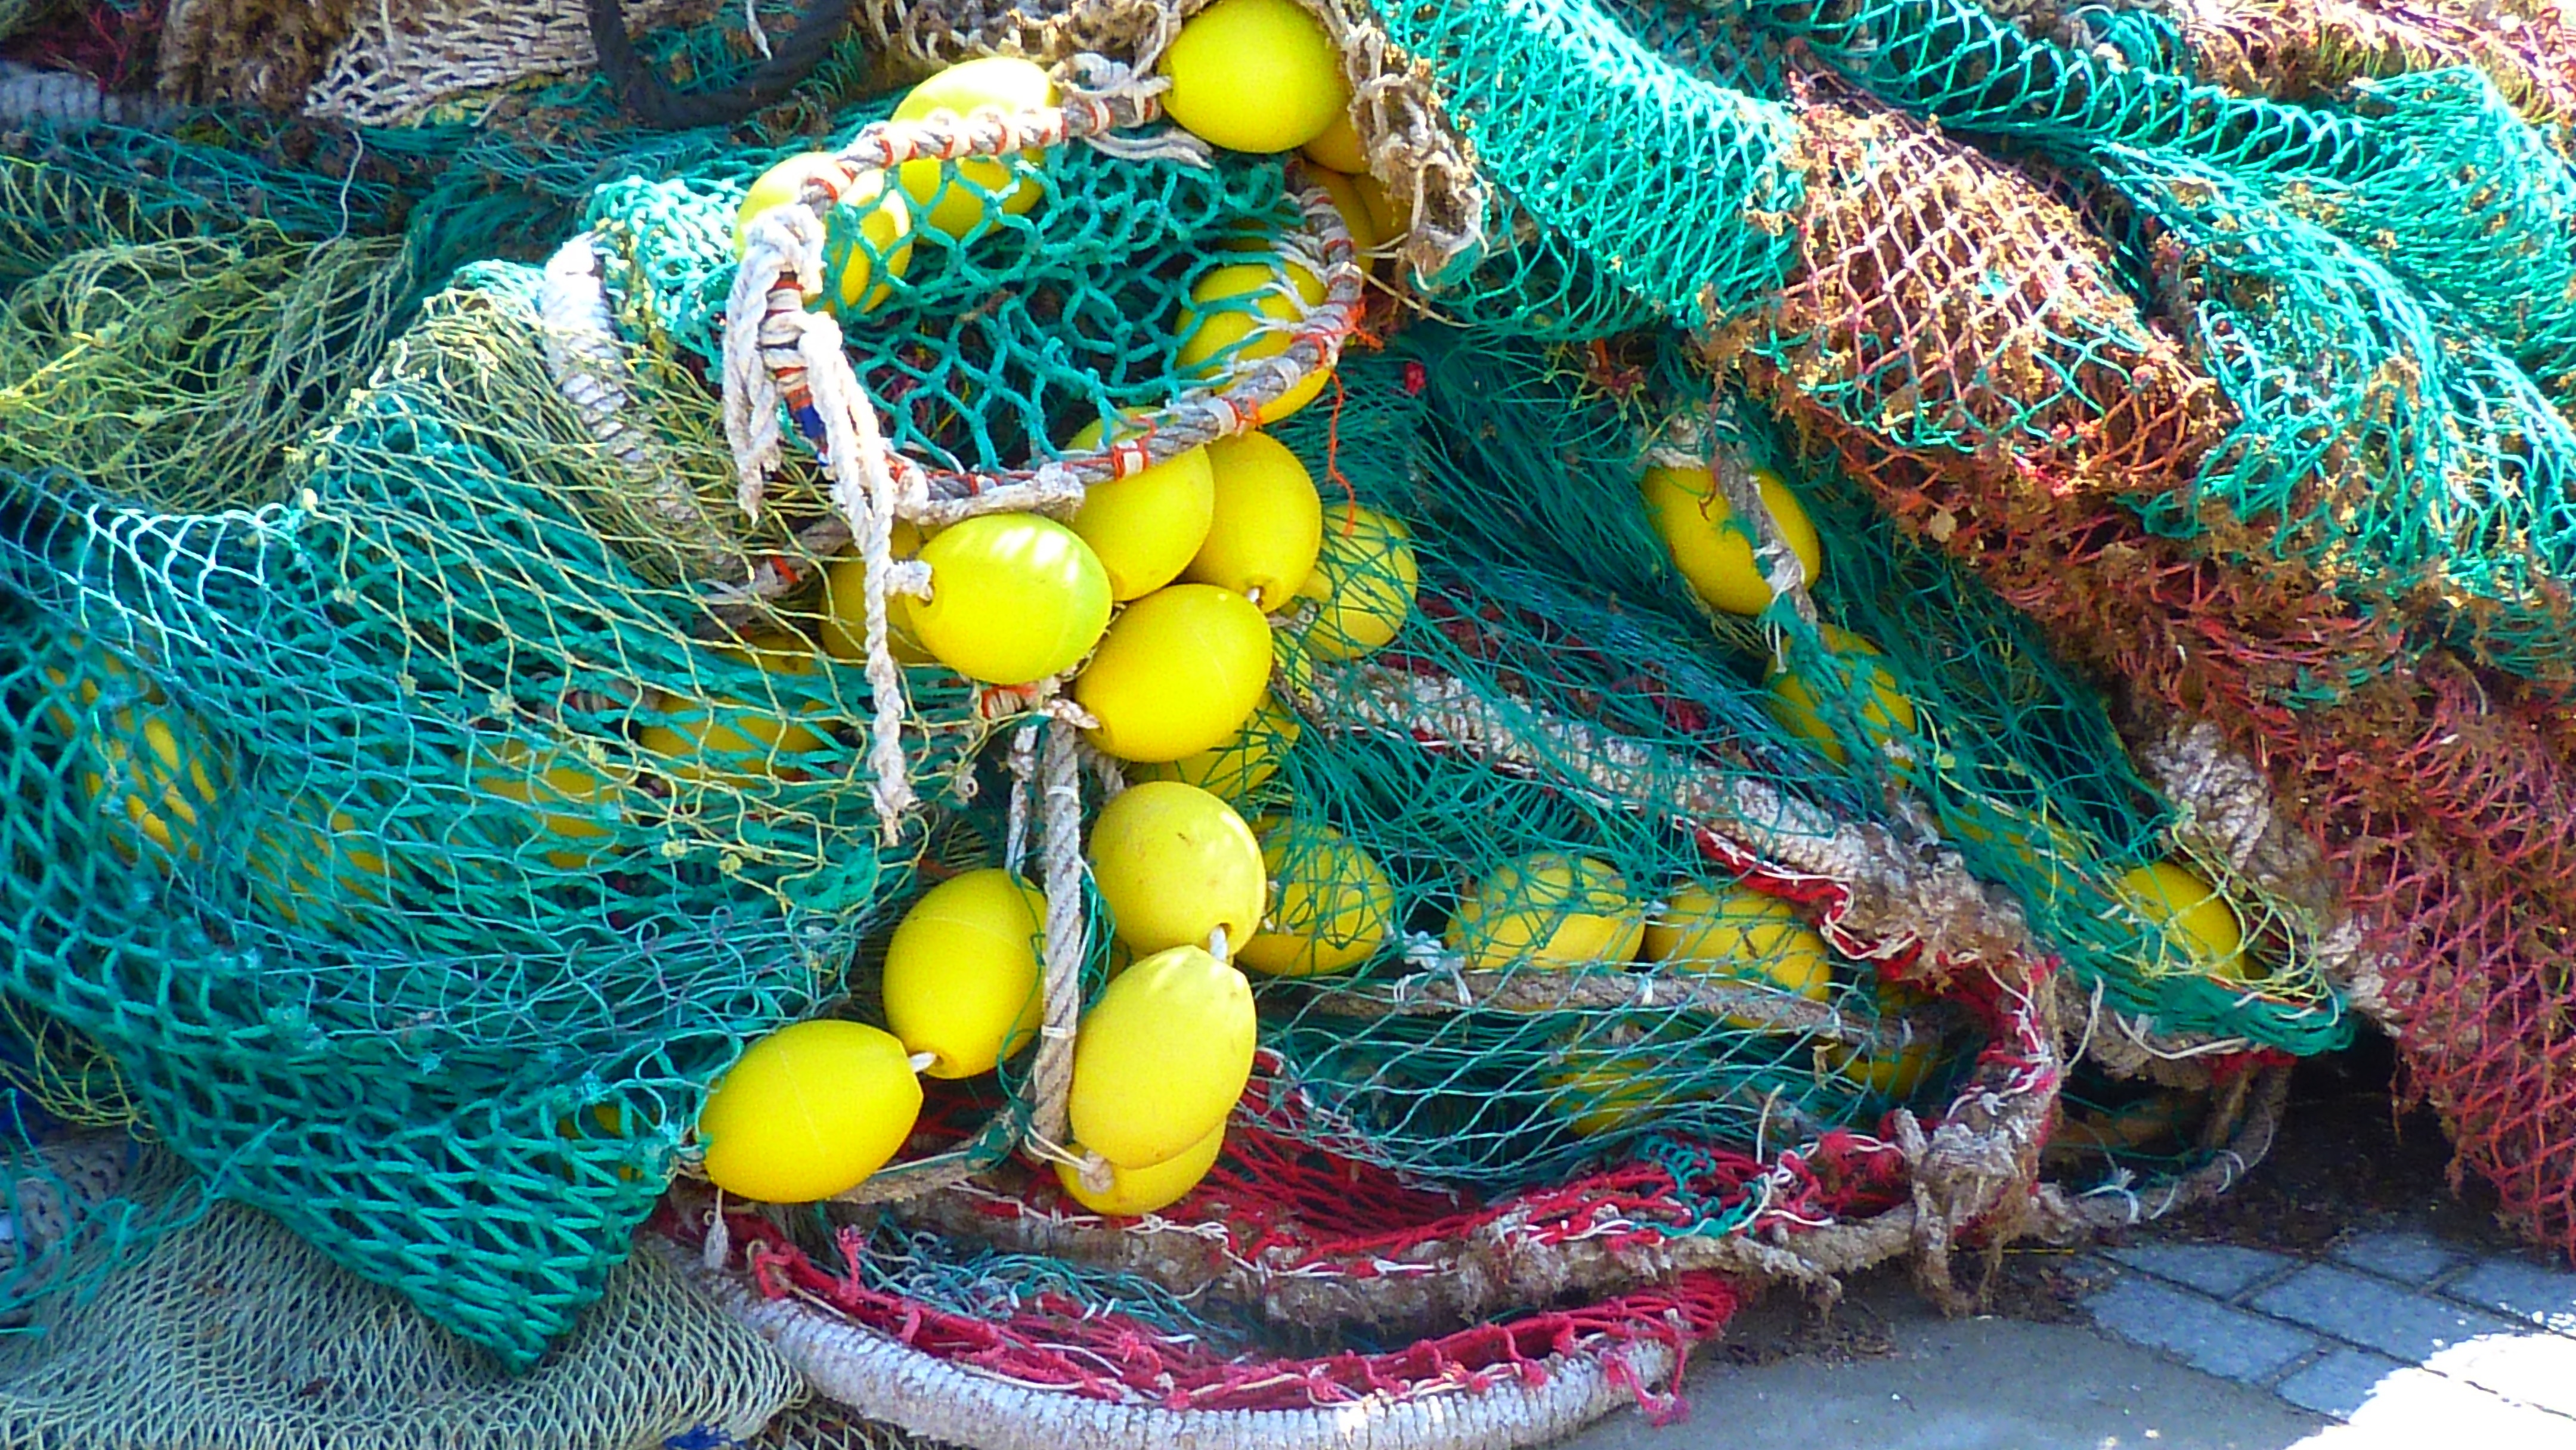
fishing, color, colorful, thread, crochet, textile, art, network, fishing net